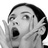
Emotion: surprise